Annakili

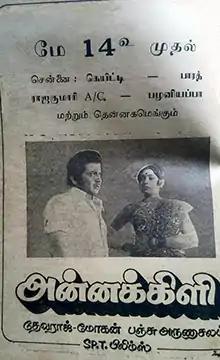
Theatrical release poster

Annakili is a 1976 Indian Tamil-language romantic drama film, directed by Devaraj–Mohan and written by Panchu Arunachalam from a story by R. Selvaraj. The film stars Sivakumar and Sujatha with S. V. Subbaiah, Srikanth, Thengai Srinivasan and Fatafat Jayalaxmi in supporting roles. It was produced by S. P. Thamizharasi under the production banner SPT Films. The film's soundtrack was composed by Ilaiyaraaja, who made his debut in film. A. Somasundaram and Kandasamy handled cinematography and editing respectively.